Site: brandenburg
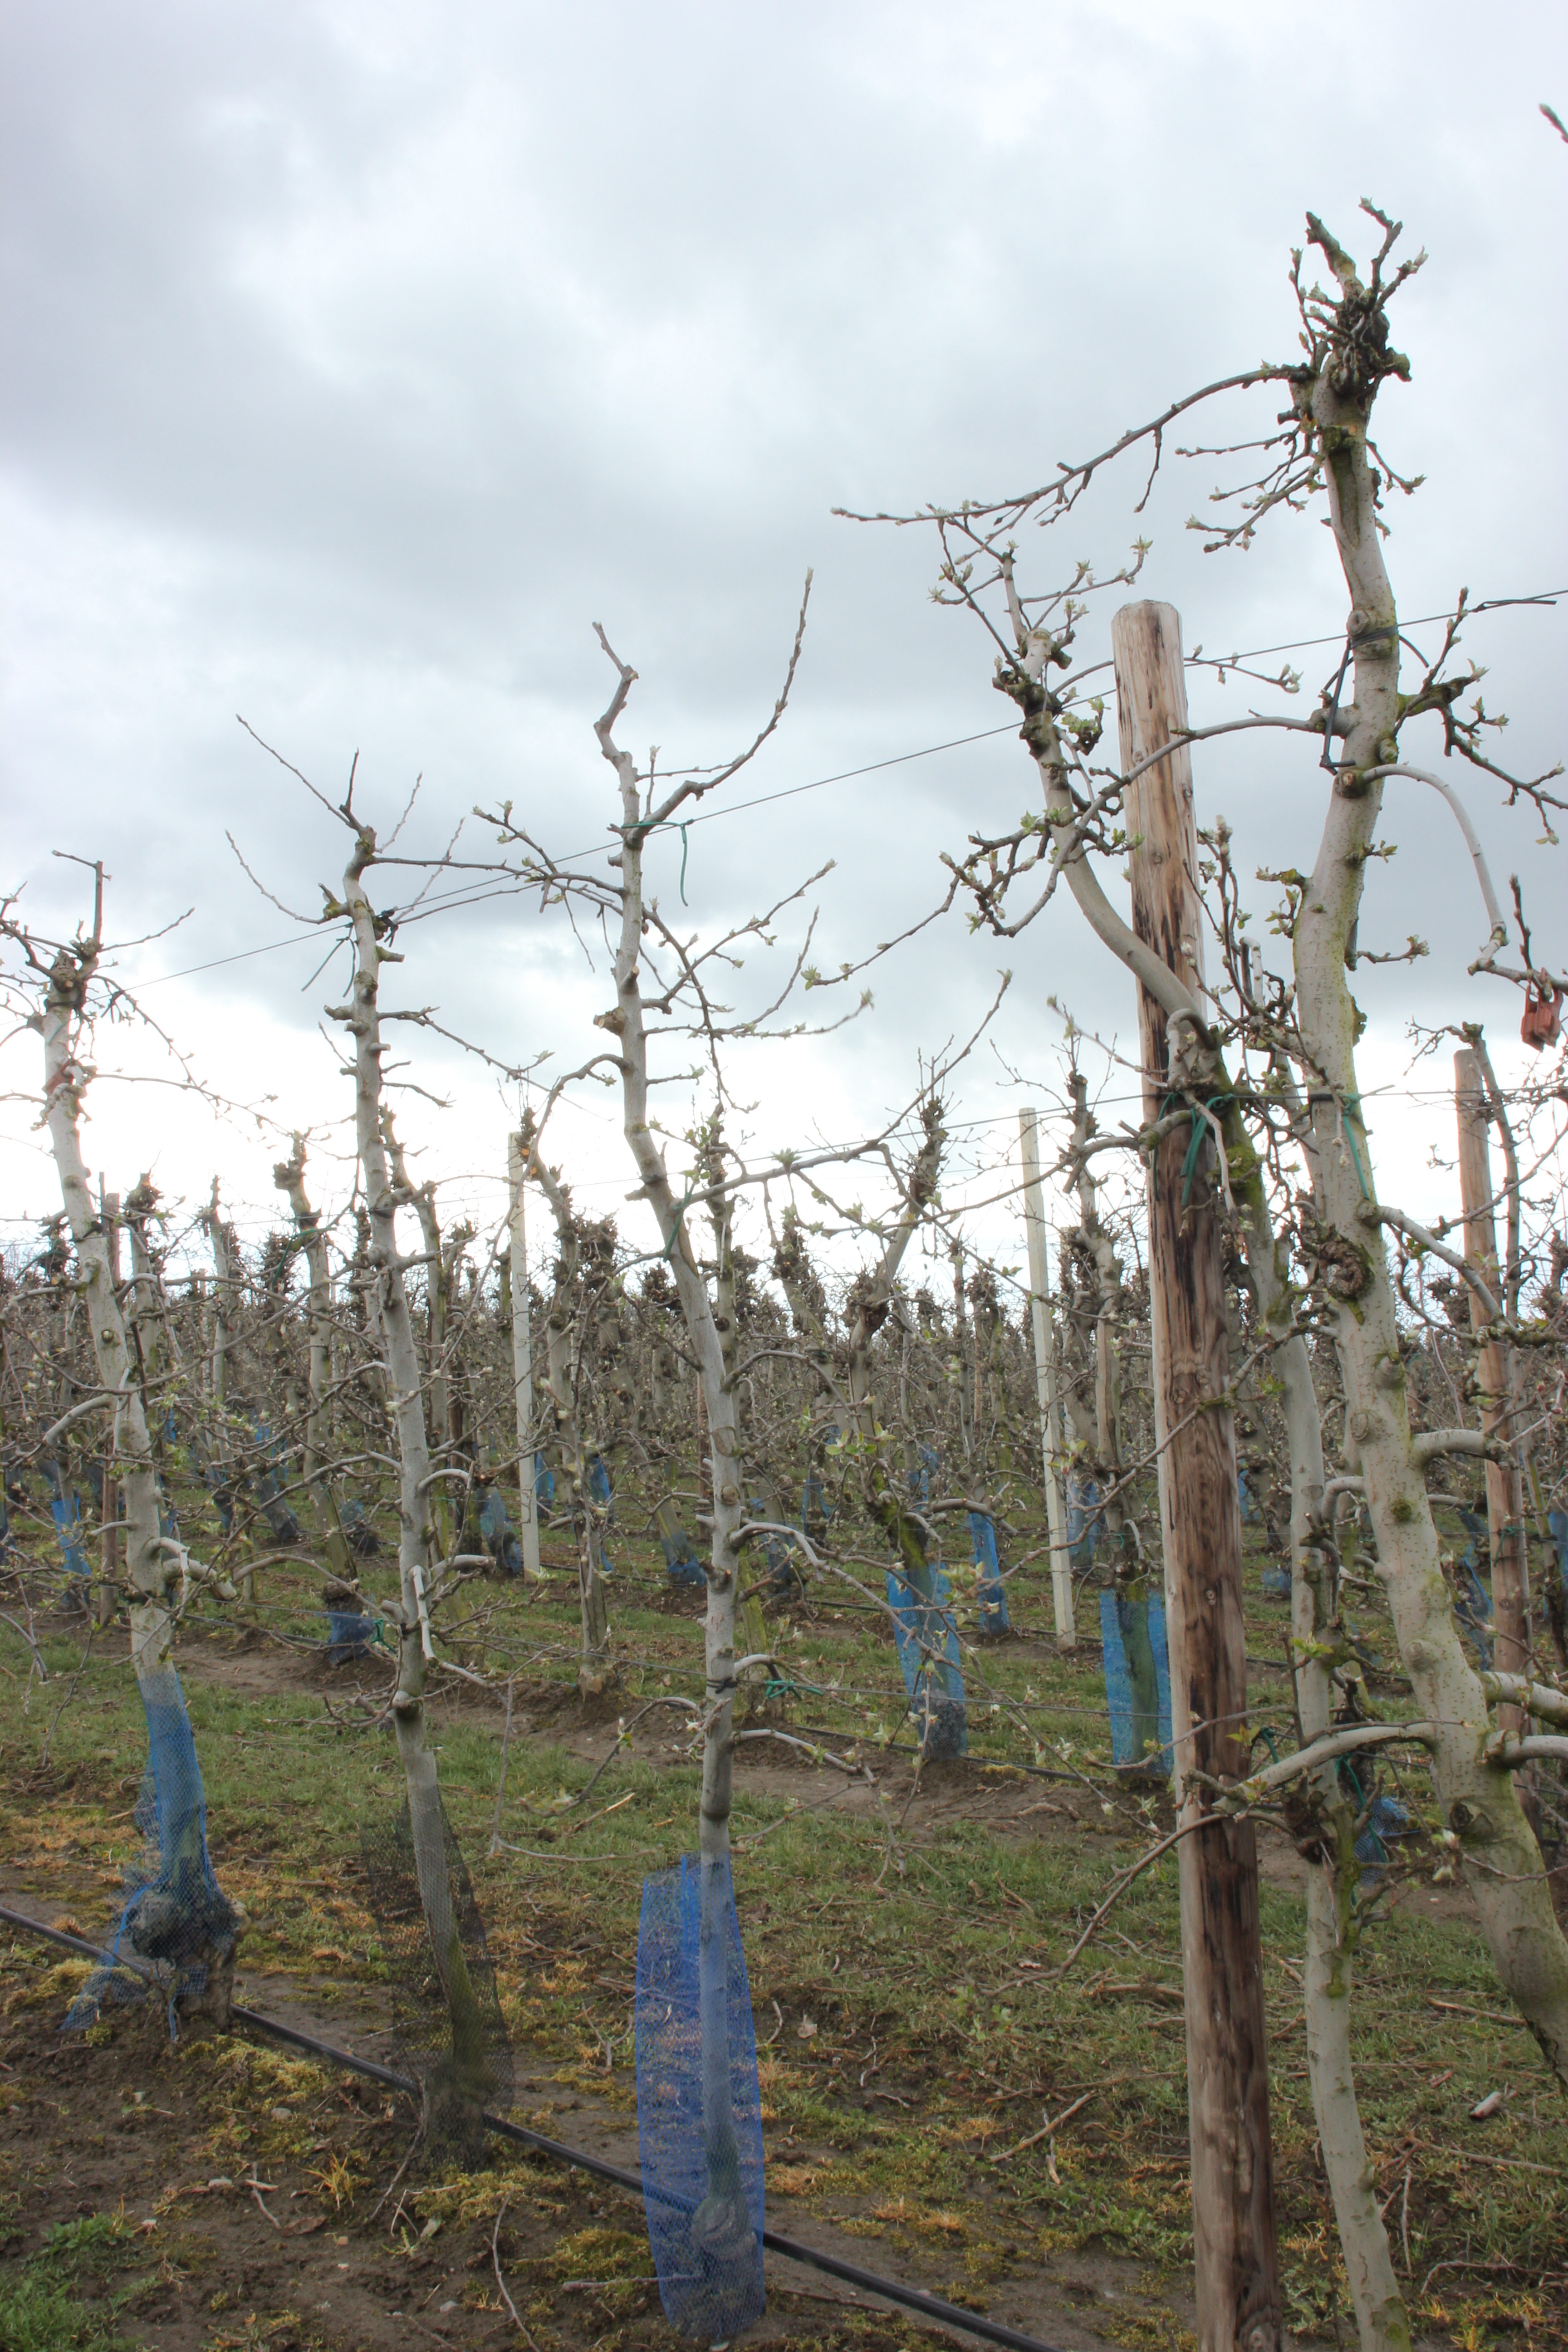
Growth stage (BBCH 55): Inflorescence emergence